Central bearded dragon

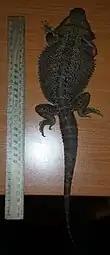
In captivity, showing size.

Mature bearded dragons can reach a total length of around , or two feet, with the tail accounting for more than half of that. Some sexual dimorphism is present, as males can be distinguished from females by a wider cloacal opening, a wider tail-base, a larger and more angular head, a more developed beard (guttural throat-pouch), and the obvious possession of hemipenes. Males also have more pronounced femoral pores than females (these can be seen as waxy bumps on the underside of the back legs). Bearded dragons can vary widely in scale colouration, ranging from a blend of light brown, reddish-brown, red, yellow, white and orange; additionally, numerous colour "morphs" exist today, due to selective breeding by hobbyists and professionals.